Salt River First Nation

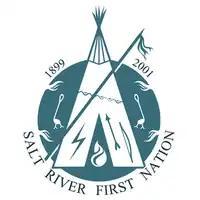

The Salt River First Nation is a Dene First Nations band government in the Northwest Territories, Canada. The band is headquartered in the town of Fort Smith.